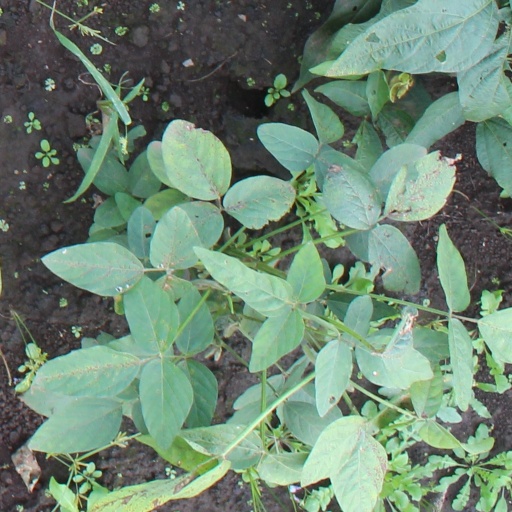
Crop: soybean